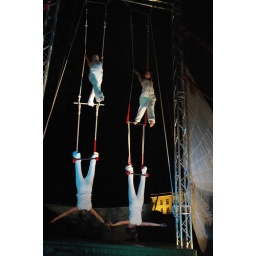
Icarus try-out tijdens Kleuren van de Nacht in Sonsbeek door Circus Poehaa